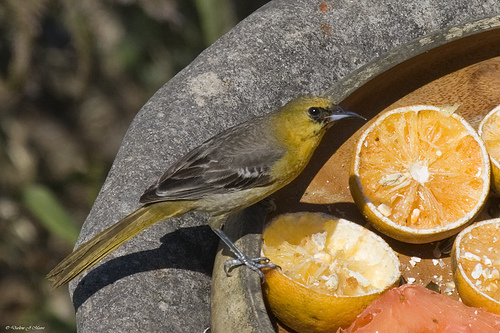
small green bird around the head and the tail with grey and black feathers.
the bird has a yellow belly and tail and black wings with yellow head.
a small bird with a dirty yellow under belly, black and grey wing feathers, and a long curved bill.
the bird has a long thin black bill that is curved and large for its size.
this bird is grey with yellow on its head and has a long, pointy beak.
small bird with green inner and outer recticles, greenish belly and long, curved bill.
a bird with yellow breast and black eyebrows, the rectrices are yellow and black, and the bill is curved and pointed
this orange and black bird has a sharp rounded beak and round black eyesa yellow bird that has grey and brown wings.
a small bird with a yellow head and breast and dark grey wings.
Species: Hooded Oriole